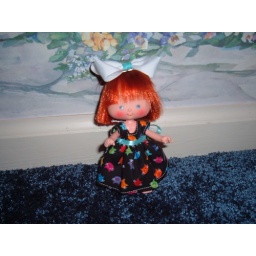
Very cute dress for my Strawberry Shortcake doll, designed by Dollymolly